Aleksei Berezutski

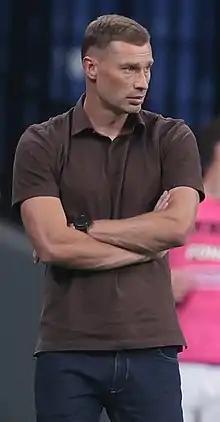
Berezutski coaching CSKA Moscow in 2021

Aleksei Vladimirovich Berezutski (born 20 June 1982) is a Russian football coach and a former player who played as a centre-back. He is an assistant coach with CSKA Moscow.